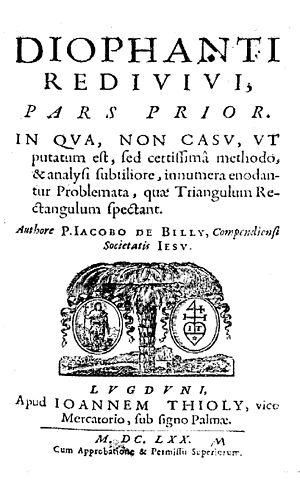
Jacques de Billy était un jésuite et mathématicien français.
Jacques de Billy de Prunay, est un érudit, théologien, juriste, linguiste, abbé bénédictin, ainsi qu'un humaniste, poète, et traducteur de quelques pères de l'Église grecs.